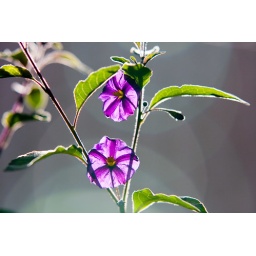
flowers peaking over wall in direct sunlight